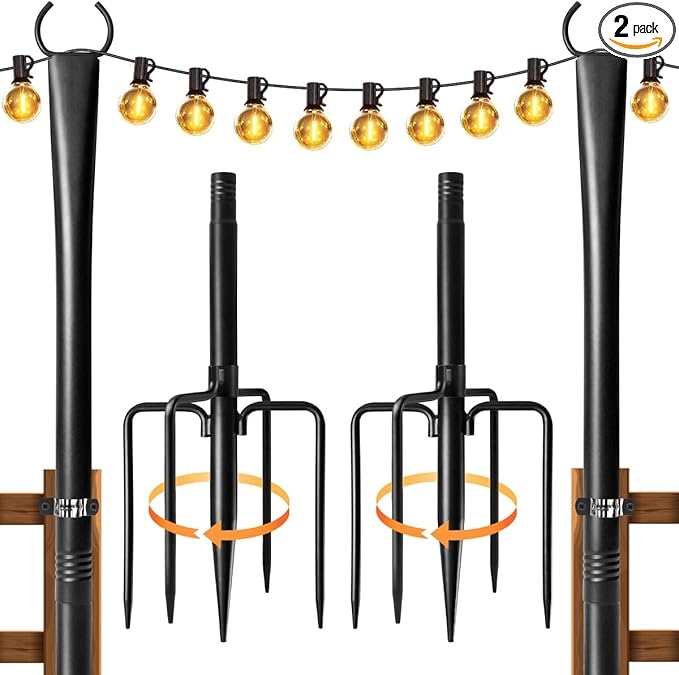
2 Pack String Light Poles for Outside, Thickened Metal Lights Hanger Pole Outdoor with Fork, Lighting Hanging Post Accessories for Patio Decor Garden Backyard Yard Front Porch Outside Decorations
About This Solar Lights Outdoor Partner – String light poles lets you hang your lights farther, helping light up your whole home. When you’re setting up string lights in your yard, these string lighting poles for outside let you extend the lights to higher and farther places, good for family dinners, holiday parties, pool parties, or along garden pathways. You can hang your lights from the stands to make everything shine Adjustable Length – You can adjust the height to fit different spaces. Each light poles for outside is made of 7 parts, each 1.38 feet long. You can combine different sections to get the right length for your setup. Whether you’re working with a large open space or need to work around eaves, the adjustable length helps you customize for any location Good User Experience – These light pole are made of strong metal, providing solid stability. The surface is coated for a smooth feel and weather resistance, so they work great outdoors. The top of the stand has a claw design, which helps it grip the string lights even in windy conditions. They’re ideal for hanging string lights, lanterns, banners, and more Two Installation Options – Pole lights outdoor have cross-shaped spikes that can be pushed into the ground. This design helps keep them firmly planted. You can also mount the stands on a fence. We provide clips and screws, so it’s easy to install them securely on your fence or other surfaces What’s in the Box – Includes 2 x 10ft christmas light pole (each with 1 top part, 5 middle parts, and 1 base part), 6 fence clips, and 12 screws. If you run into any issues, don’t hesitate to reach out to our customer service team
Brand: Fussion
Category: Home & Garden > Lighting Accessories > Lamp Post Mounts